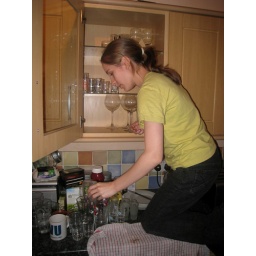
Sadie gets the shot glasses ready to bring over to DPEH. We're going to have the best bar ever!!!!1